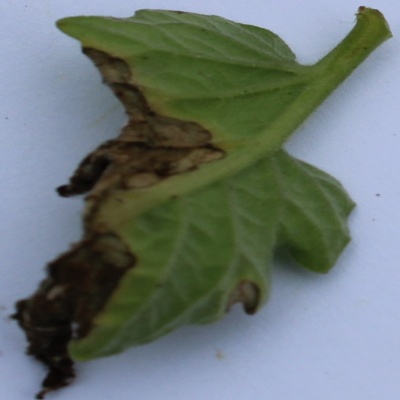
Crop: Tomato
Condition: leaf blight